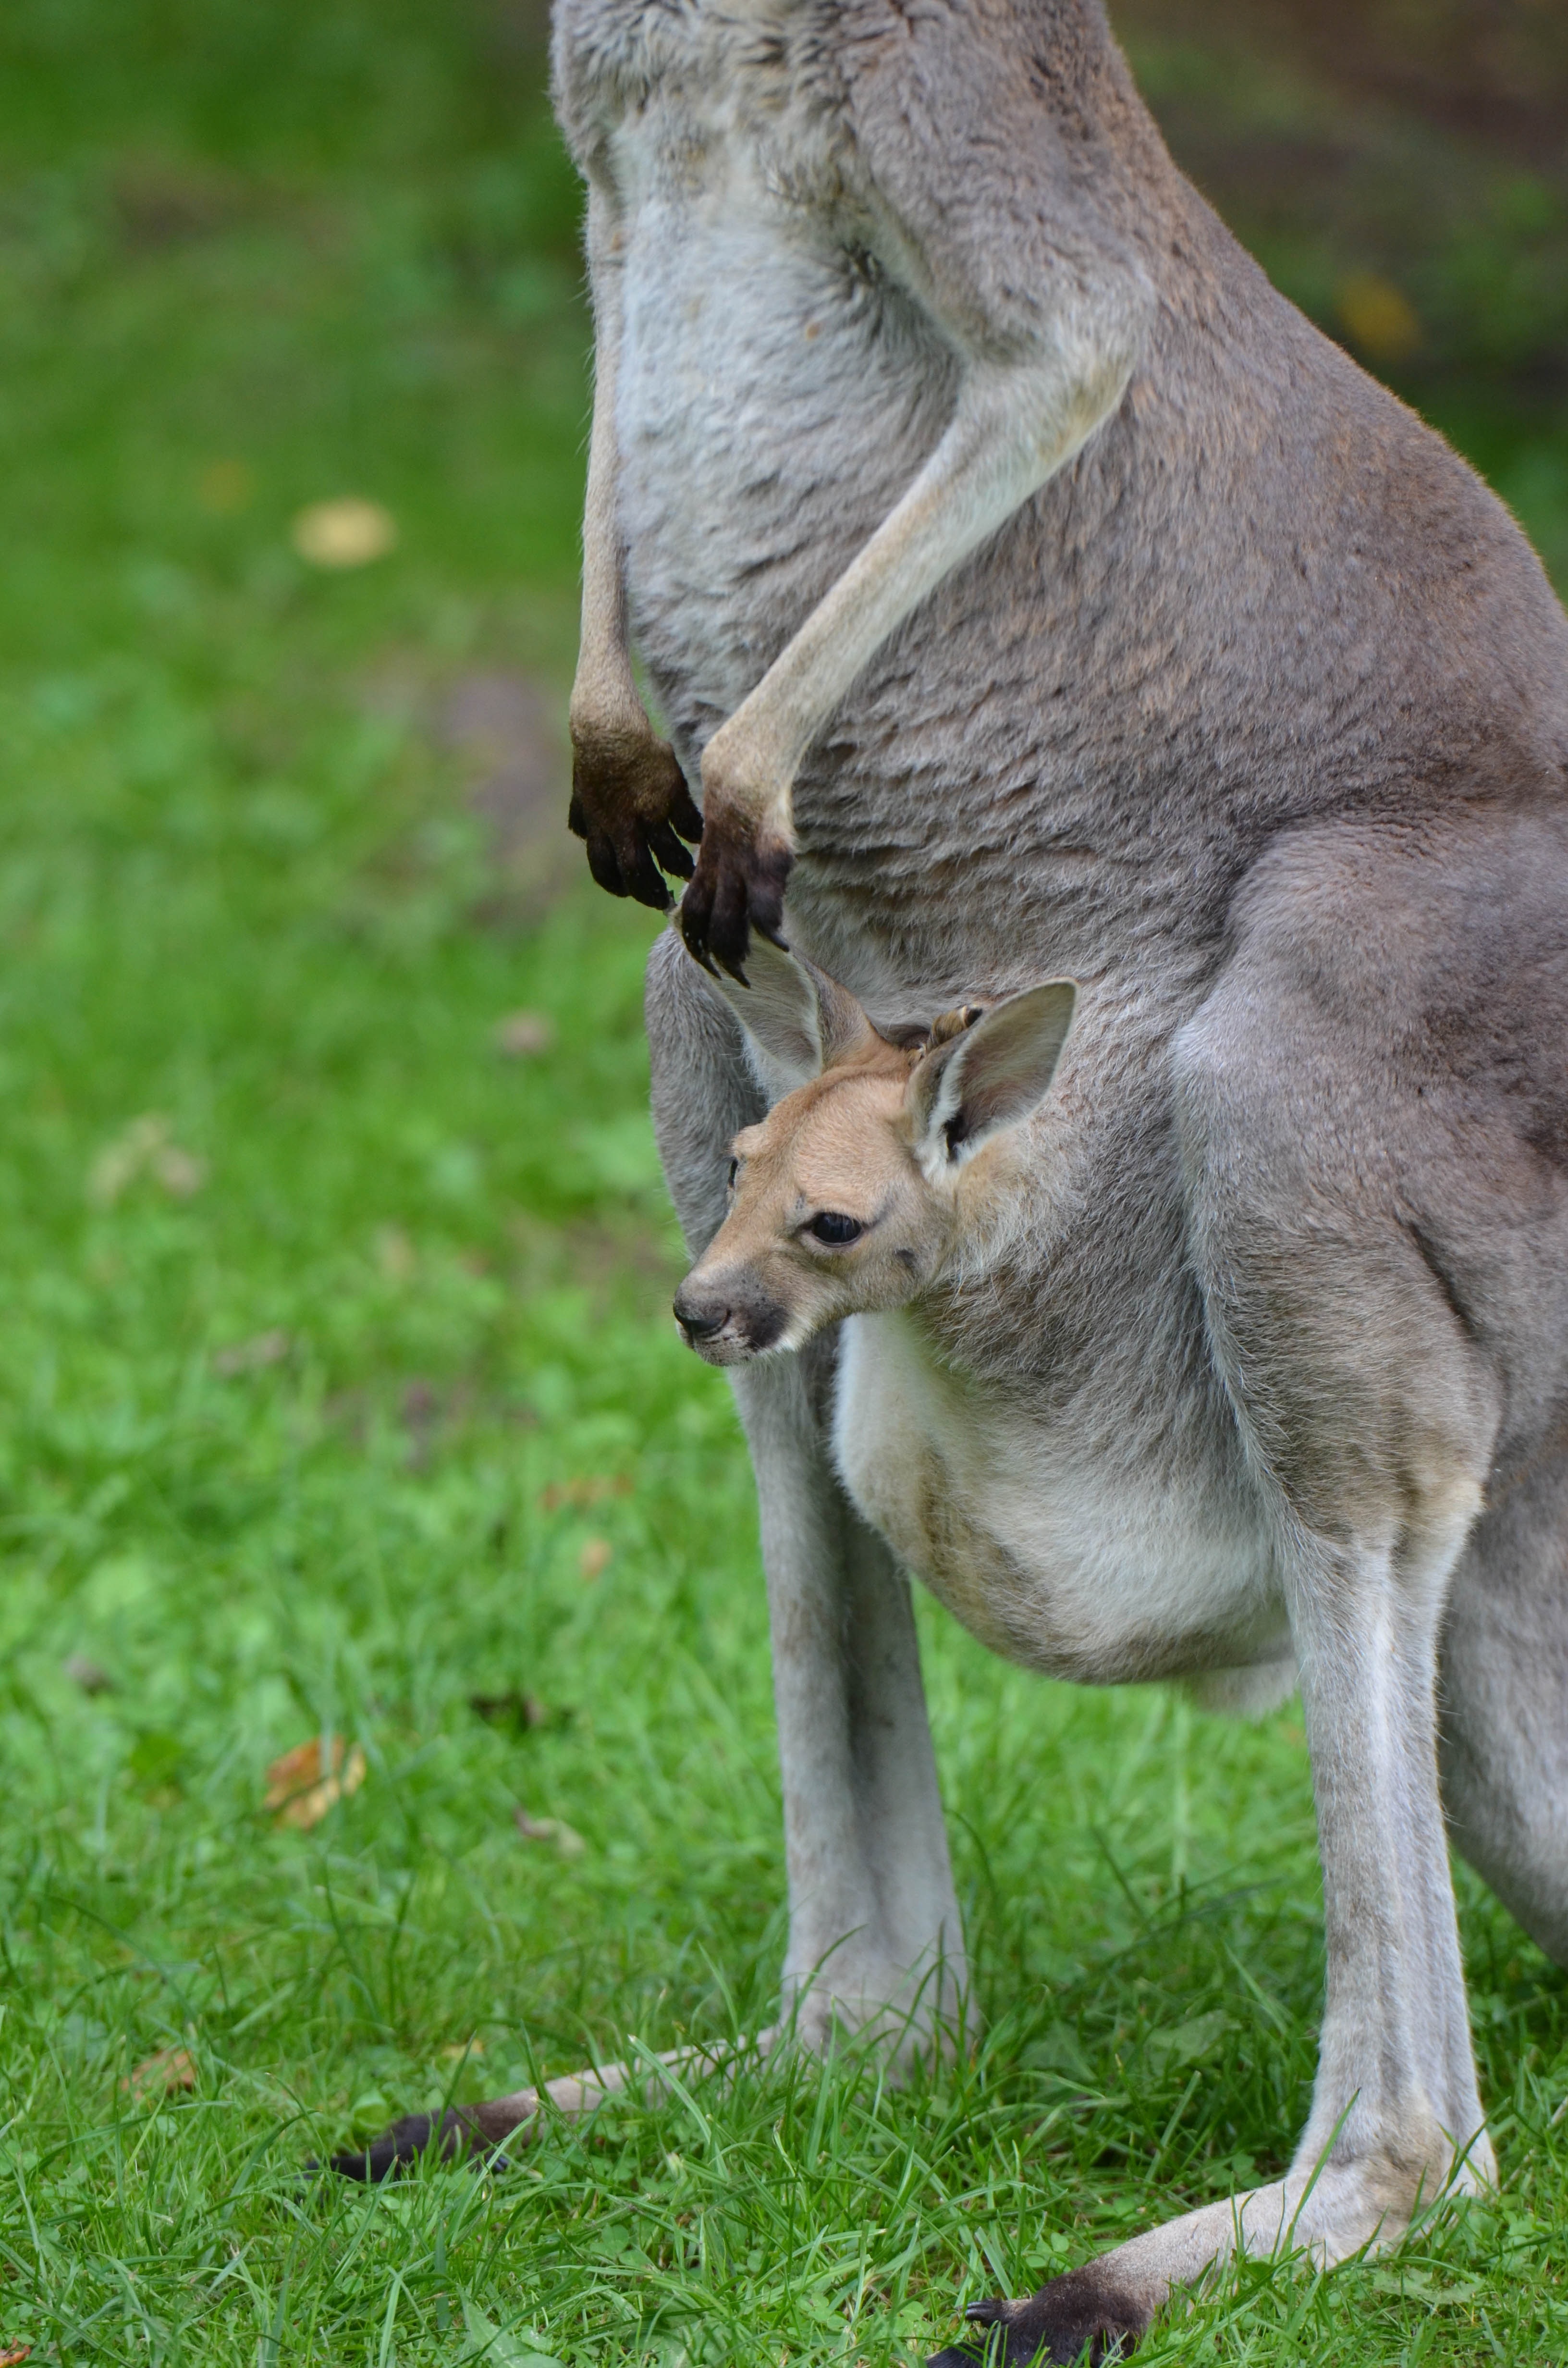
animal, wildlife, zoo, young, mammal, fauna, kangaroo, vertebrate, marsupial, young animal, white tailed deer, macropodidae